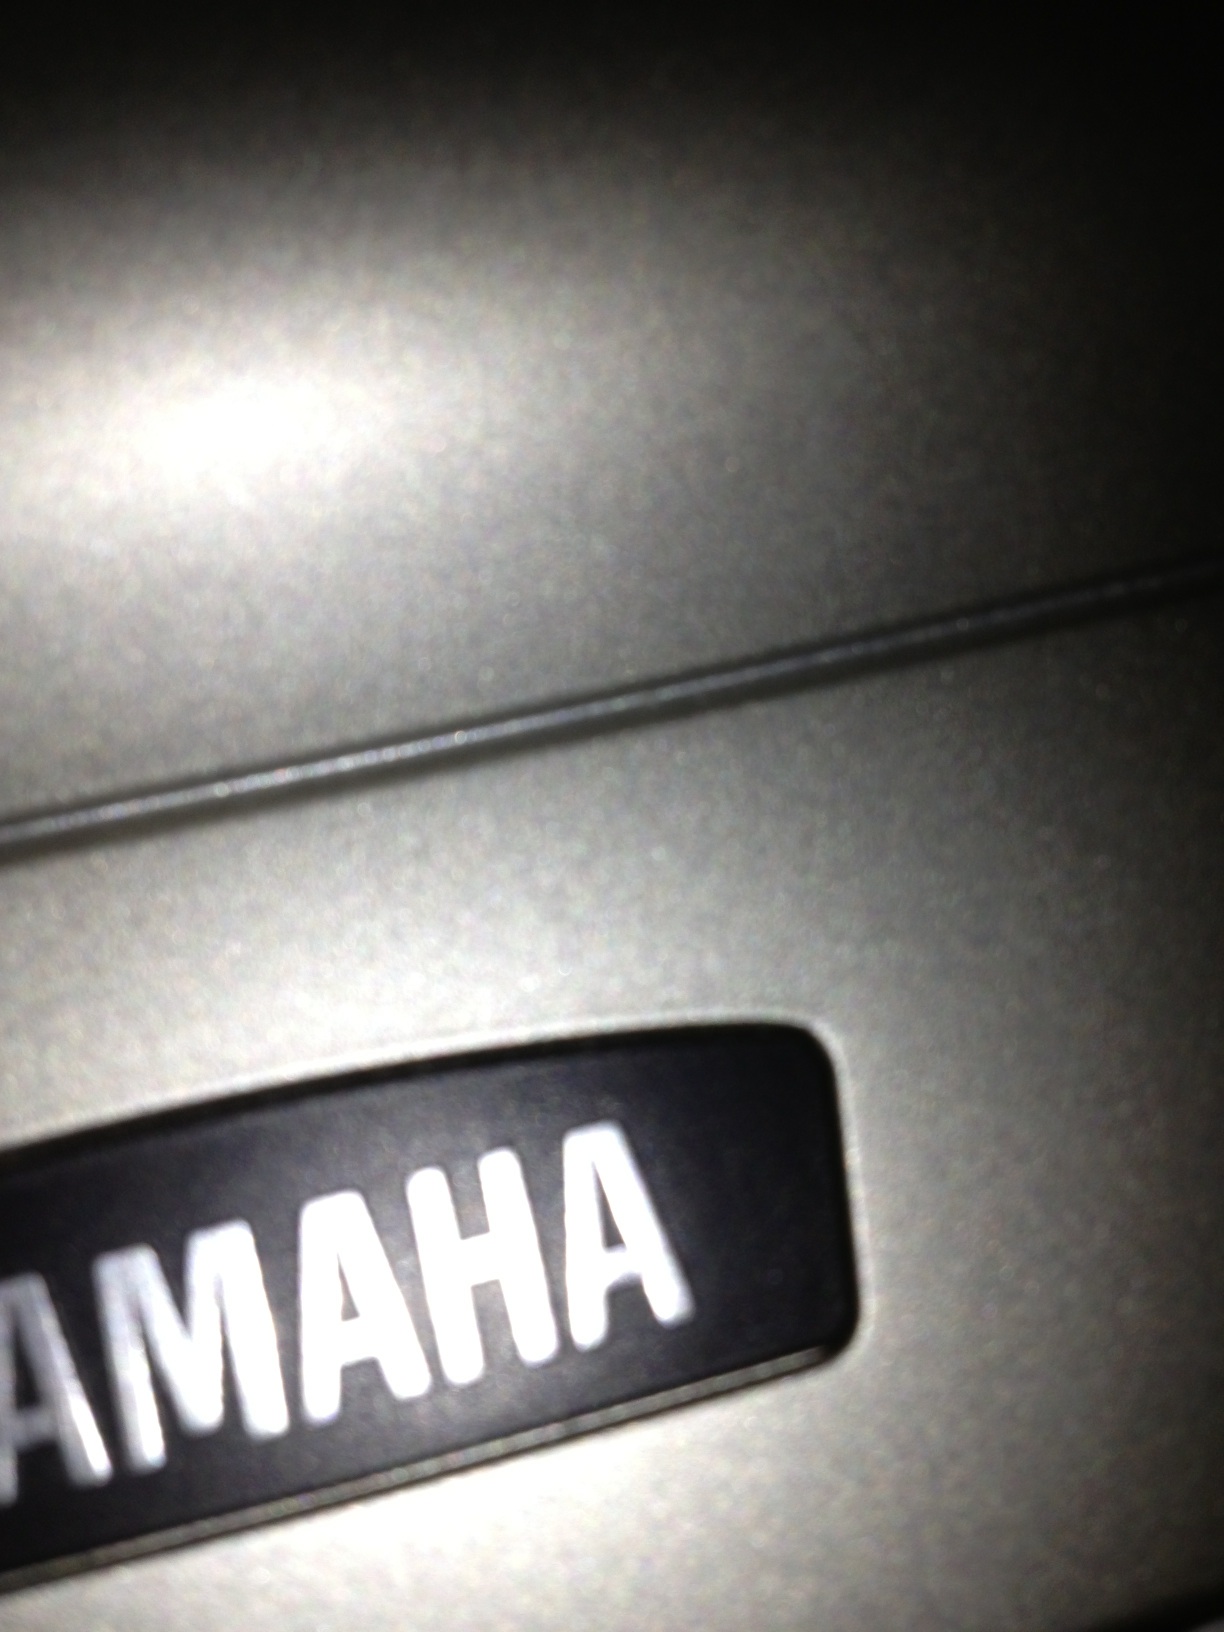Question: What kind of keyboard was that?
Answer: yyamaha